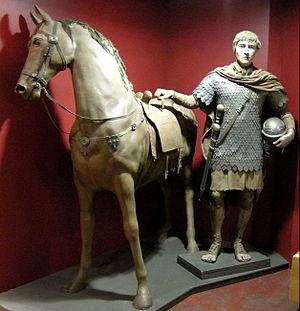
Cette liste des musées du Kent, Angleterre contient des musées qui sont définis dans ce contexte comme des institutions qui recueillent et soignent des objets d'intérêt culturel, artistique, scientifique ou historique. leurs collections ou expositions connexes disponibles pour la consultation publique. Sont également inclus les galeries d'art à but non lucratif et les galeries d'art universitaires. Les musées virtuels ne sont pas inclus.